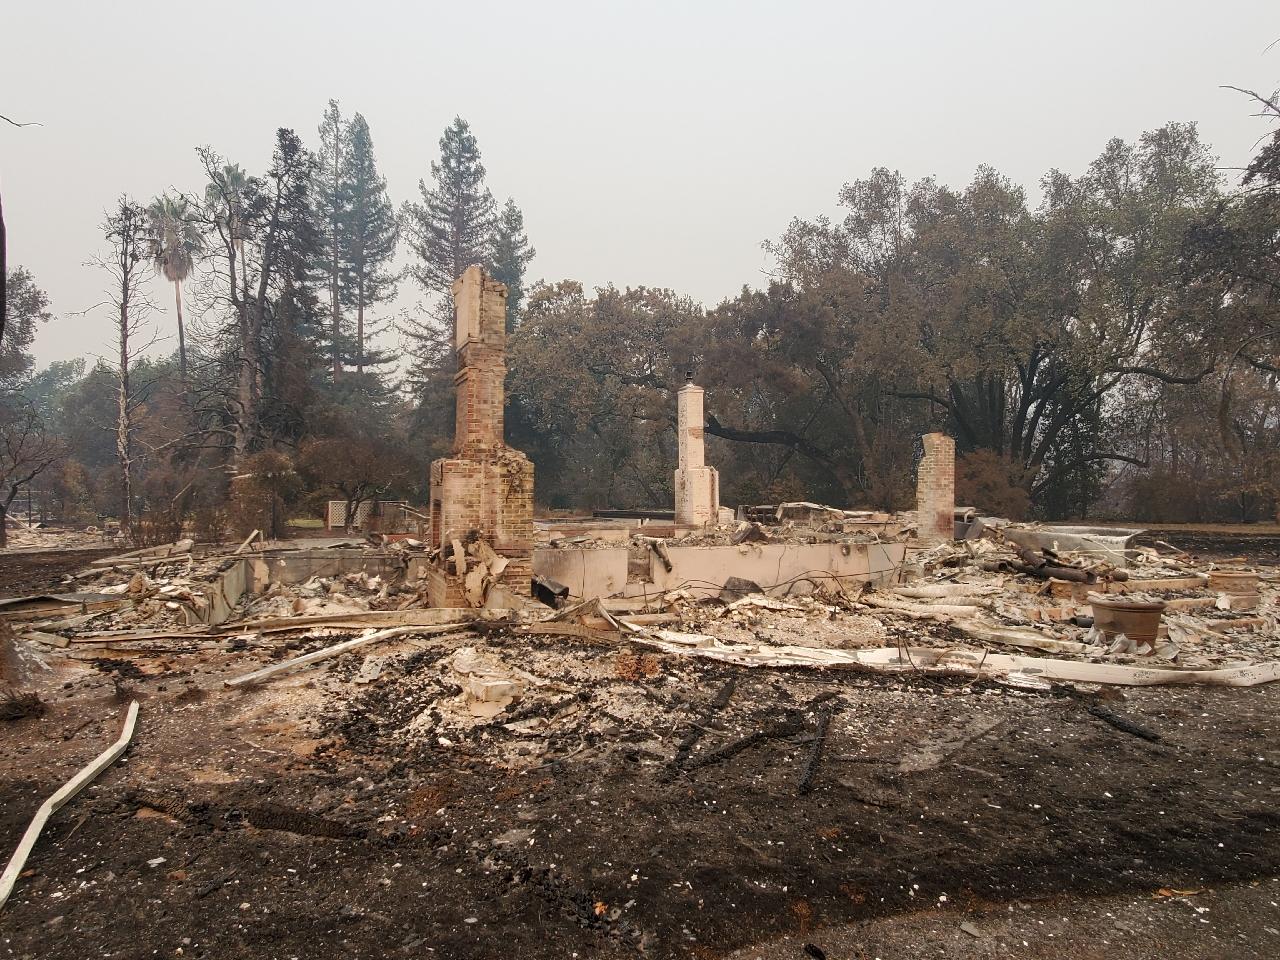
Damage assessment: destroyed